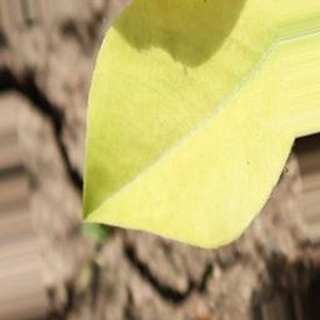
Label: groundnut_nutrition_deficiency